Dutch East Indies

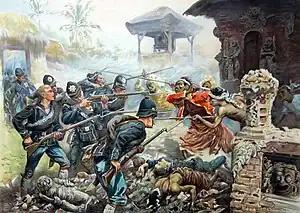
Dutch intervention in Lombok and Karangasem, 1894.

Since the VOC era, the highest Dutch authority in the colony resided with the office of the governor-general. During the Dutch East Indies era the governor-general functioned as chief executive president of colonial government and served as commander-in-chief of the colonial army (KNIL). Until 1903 all government officials and organisations were formal agents of the governor-general and were entirely dependent on the central administration of the 'office of the governor-general' for their budgets. Until 1815 the governor-general had the absolute right to ban, censor or restrict any publication in the colony. The so-called "exorbitant powers" of the governor-general allowed him to exile anyone regarded as subversive and dangerous to peace and order, without involving any Court of Law.